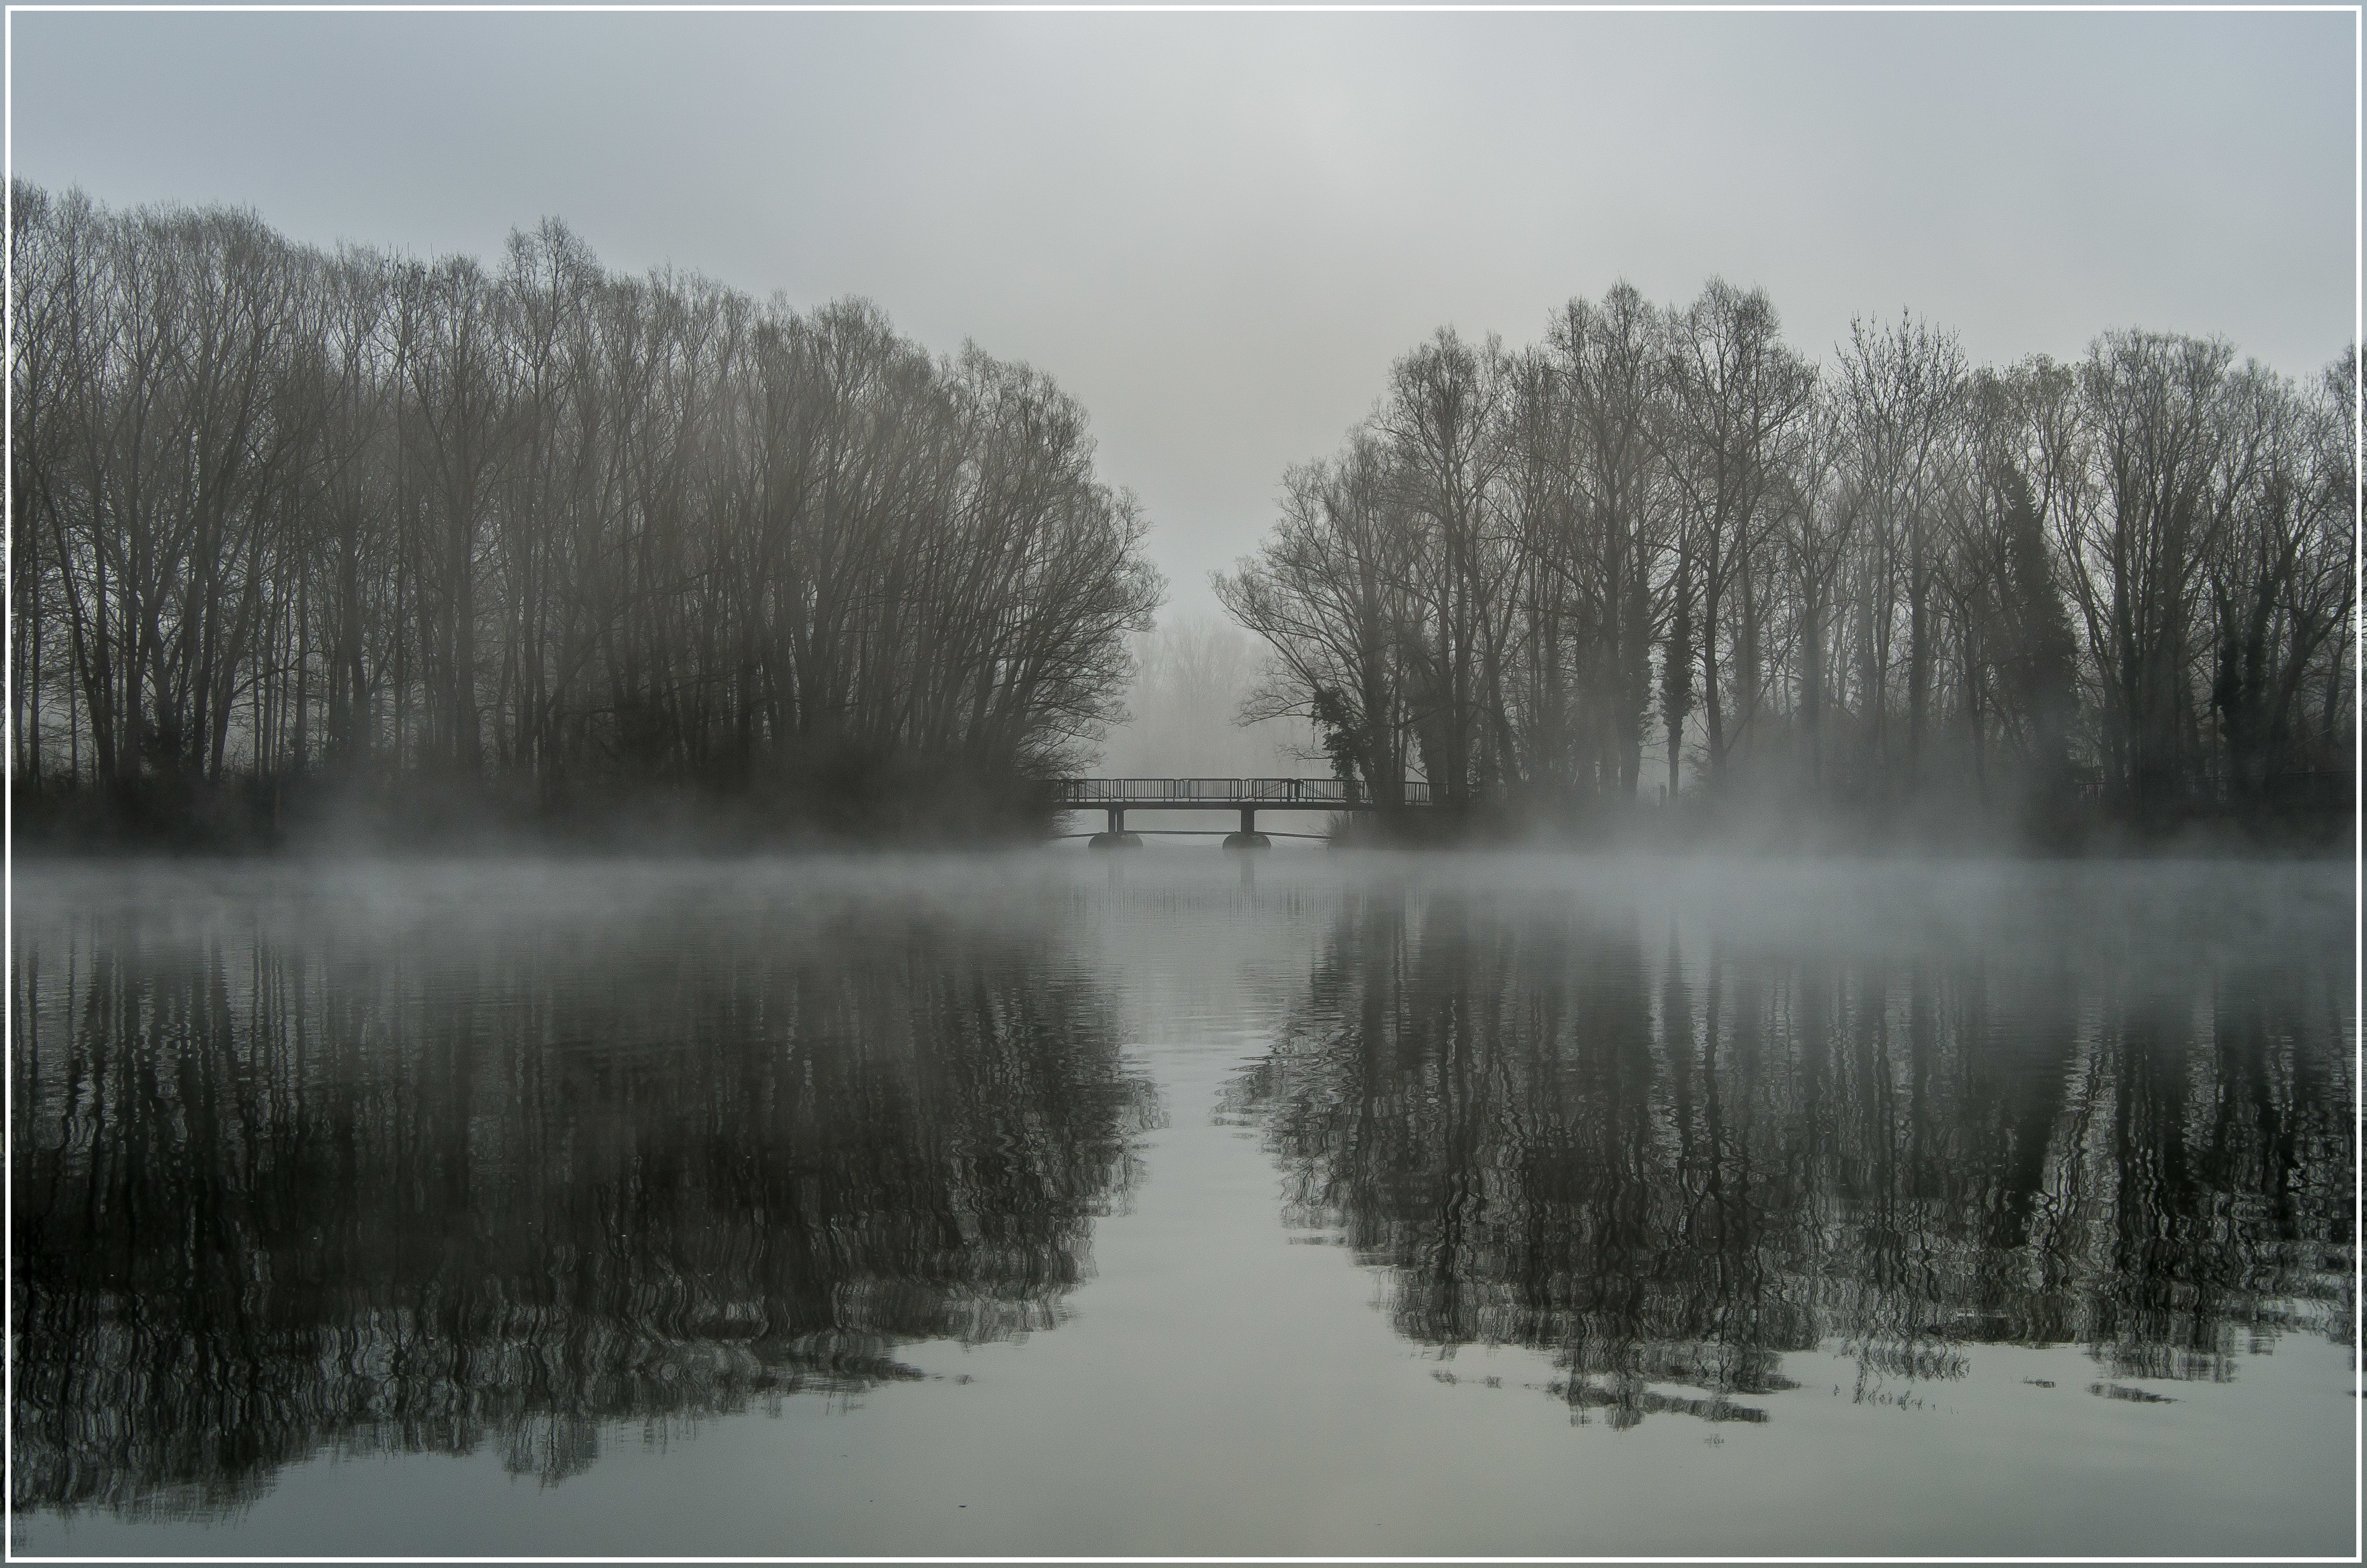
tree, water, nature, forest, snow, winter, black and white, fog, mist, morning, lake, foggy, pond, reflection, weather, season, symmetry, wetland, habitat, bonn, rheinaue, monochrome photography, natural environment, atmospheric phenomenon